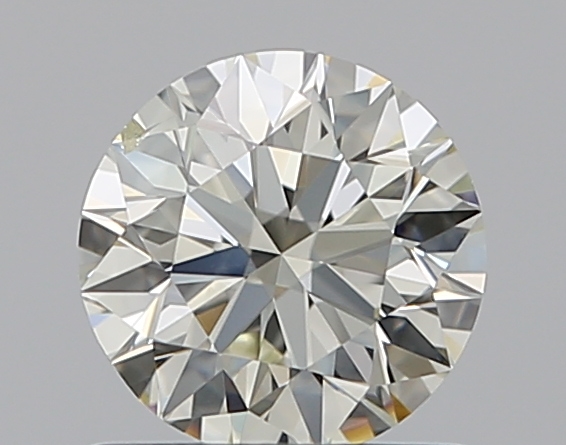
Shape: round
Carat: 0.75
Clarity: SI2
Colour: L
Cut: EX
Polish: EX
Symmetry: EX
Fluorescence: N
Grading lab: GIA
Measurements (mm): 5.79 x 5.81 x 3.62